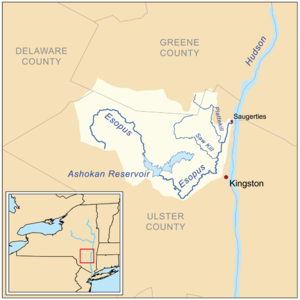
L'Esopus Creek est un cours d'eau qui coule au sud-est de l'État de New York au États-Unis.